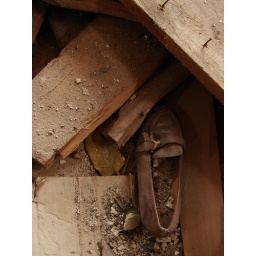
I found this old shoe in a ruined house in the middle of Bucharest. If walls could speak...